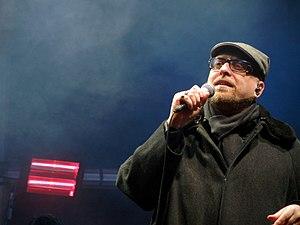
Mario Biondi, est un chanteur italien de soul.